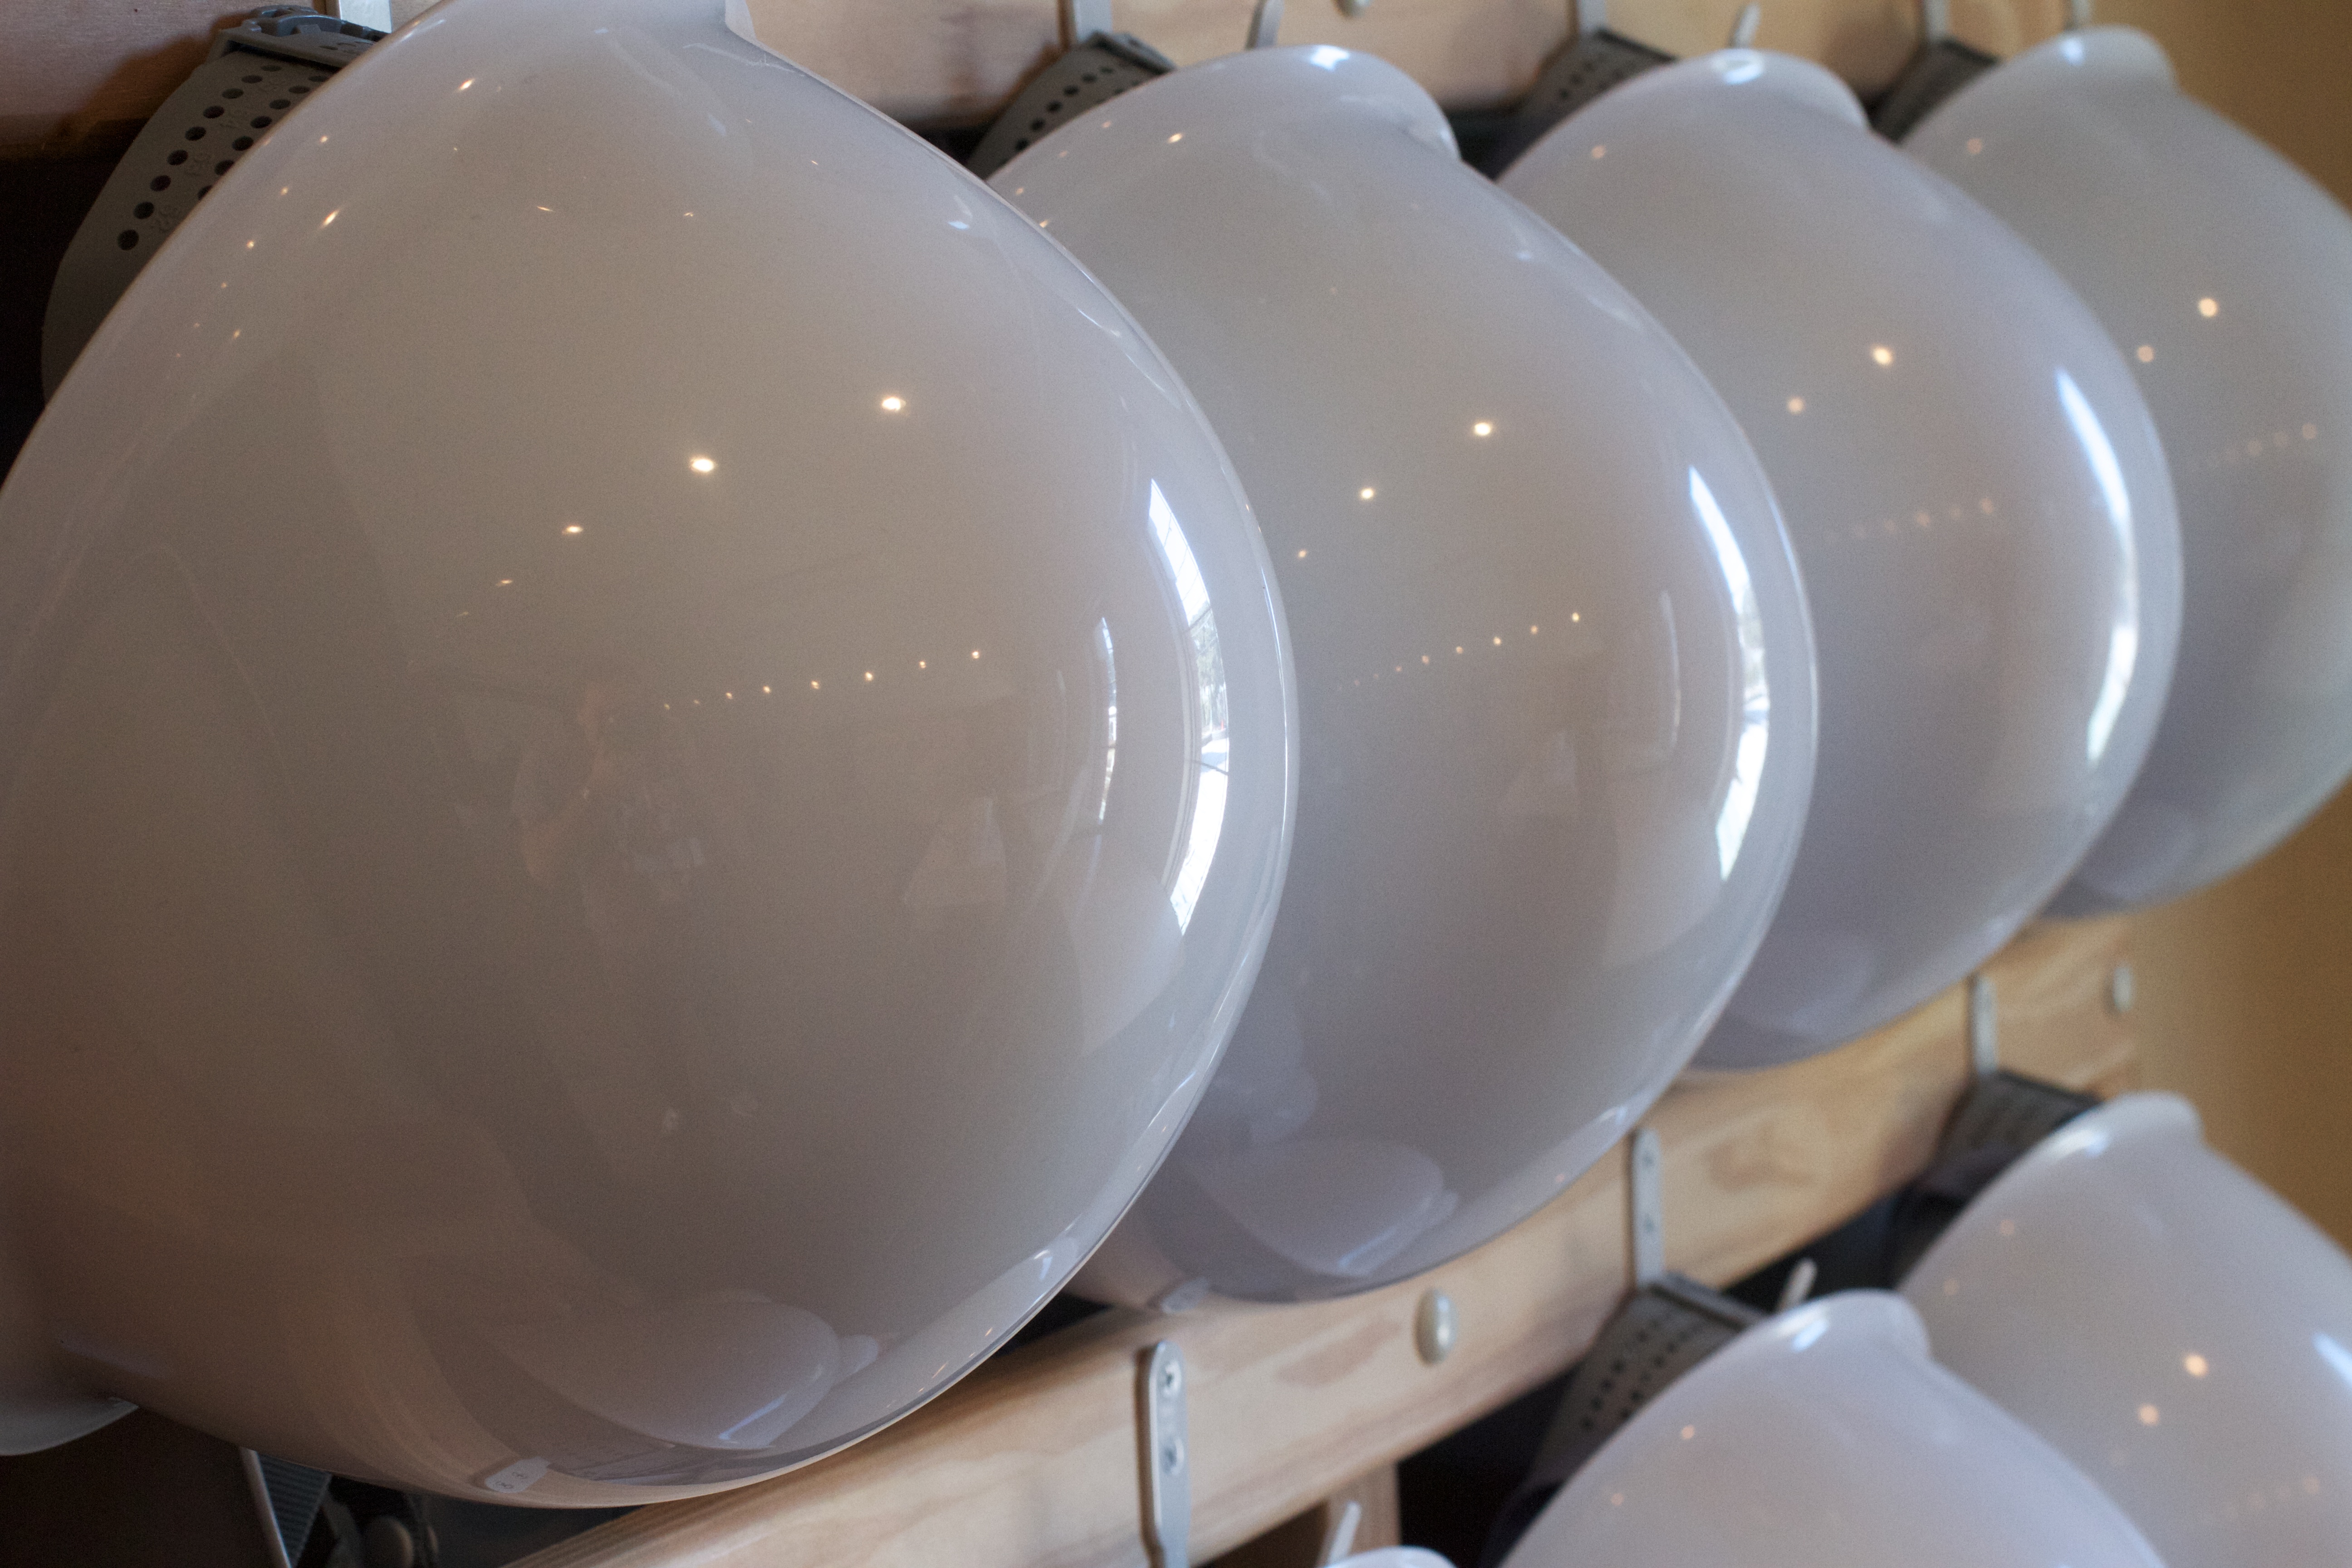
hand, white, glass, balloon, ceramic, lighting, sphere, aircraft engine